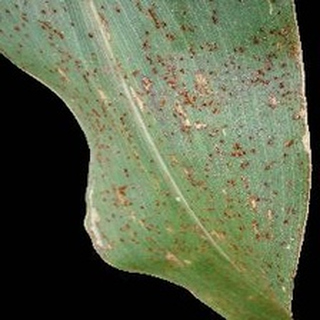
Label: corn_common_rust